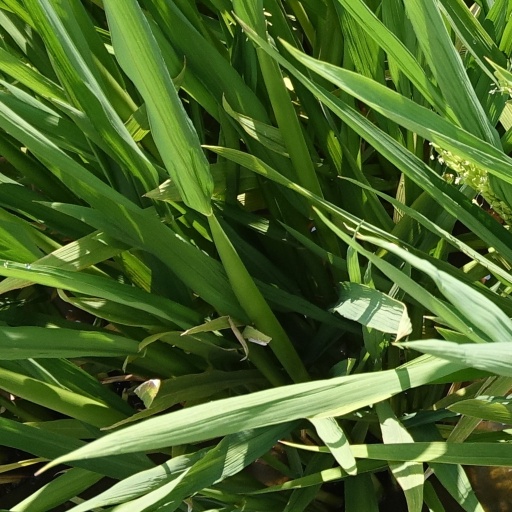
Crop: rice